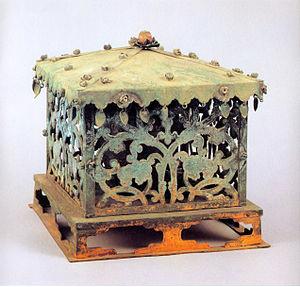
Seokgatap, littéralement la pagode Sakyamuni, est une pagode à trois niveaux en pierre située dans la cour du temple Bulguksa sur les pentes du Tohamsan à Gyeongju, en Corée du Sud. Elle a été construite aux alentours de 751, date de la fin de la construction du temple. Elle a été désignée trésor national nᵒ 21 et est considérée comme l’archétype de nombreuses pagodes coréennes construites ultérieurement. Le plus ancien texte imprimé au monde a été retrouvé dans le reliquaire enfermé dans cette pagode.